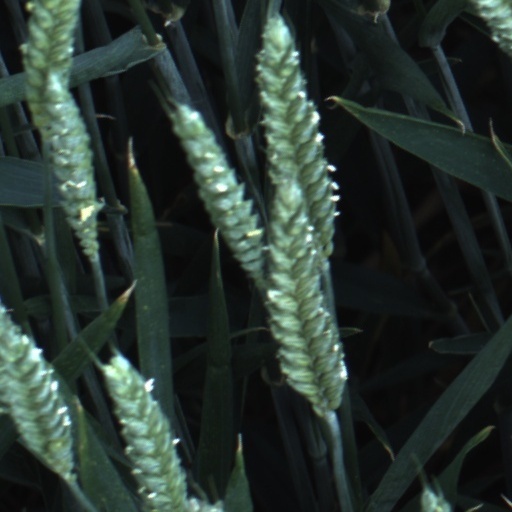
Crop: wheat